Junebug (film)

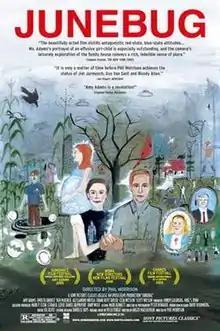
theatrical film poster

Junebug is a 2005 American comedy-drama film directed by Phil Morrison. Amy Adams received an Academy Award nomination for her supporting role in the film. "Junebug" also is the film debut of Ben McKenzie.